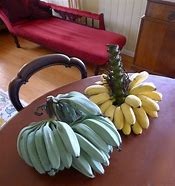
Label: banana